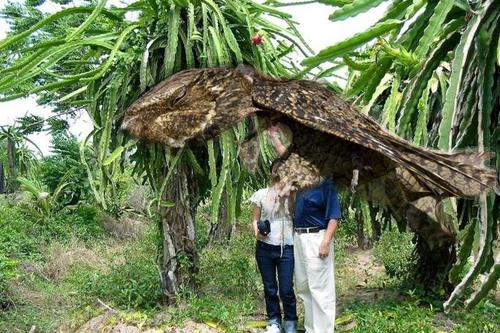
Bird species: Chuck_will_Widow
Bird type: landbird
Background: land